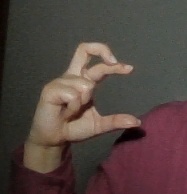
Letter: thal